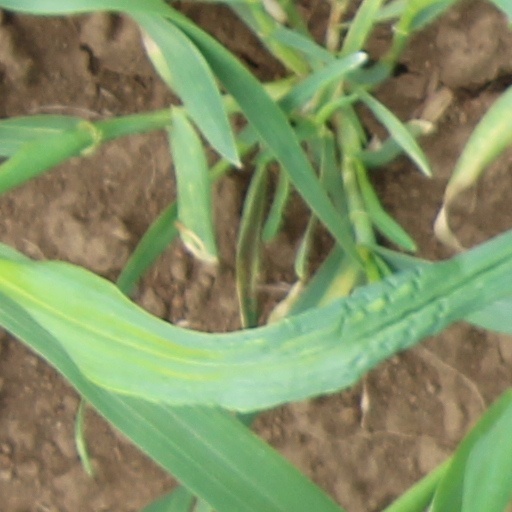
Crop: wheat